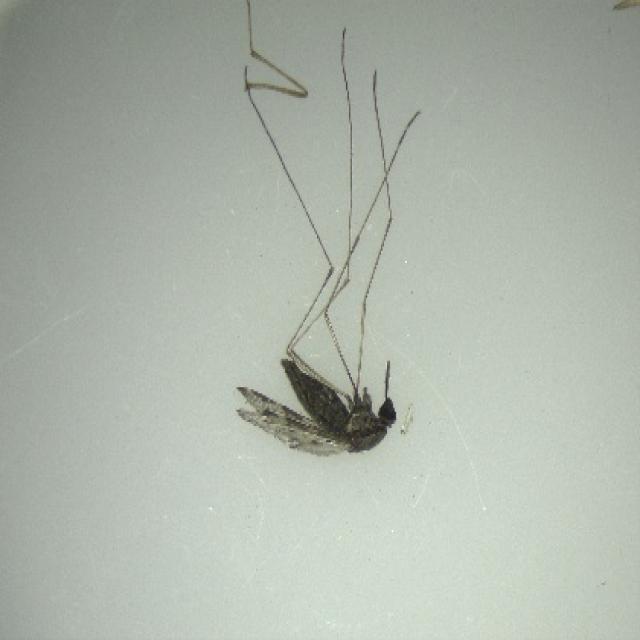
Species: anopheles_sinensis